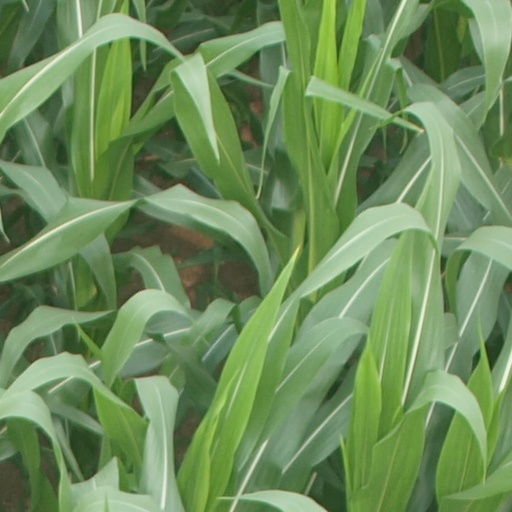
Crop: maize; corn